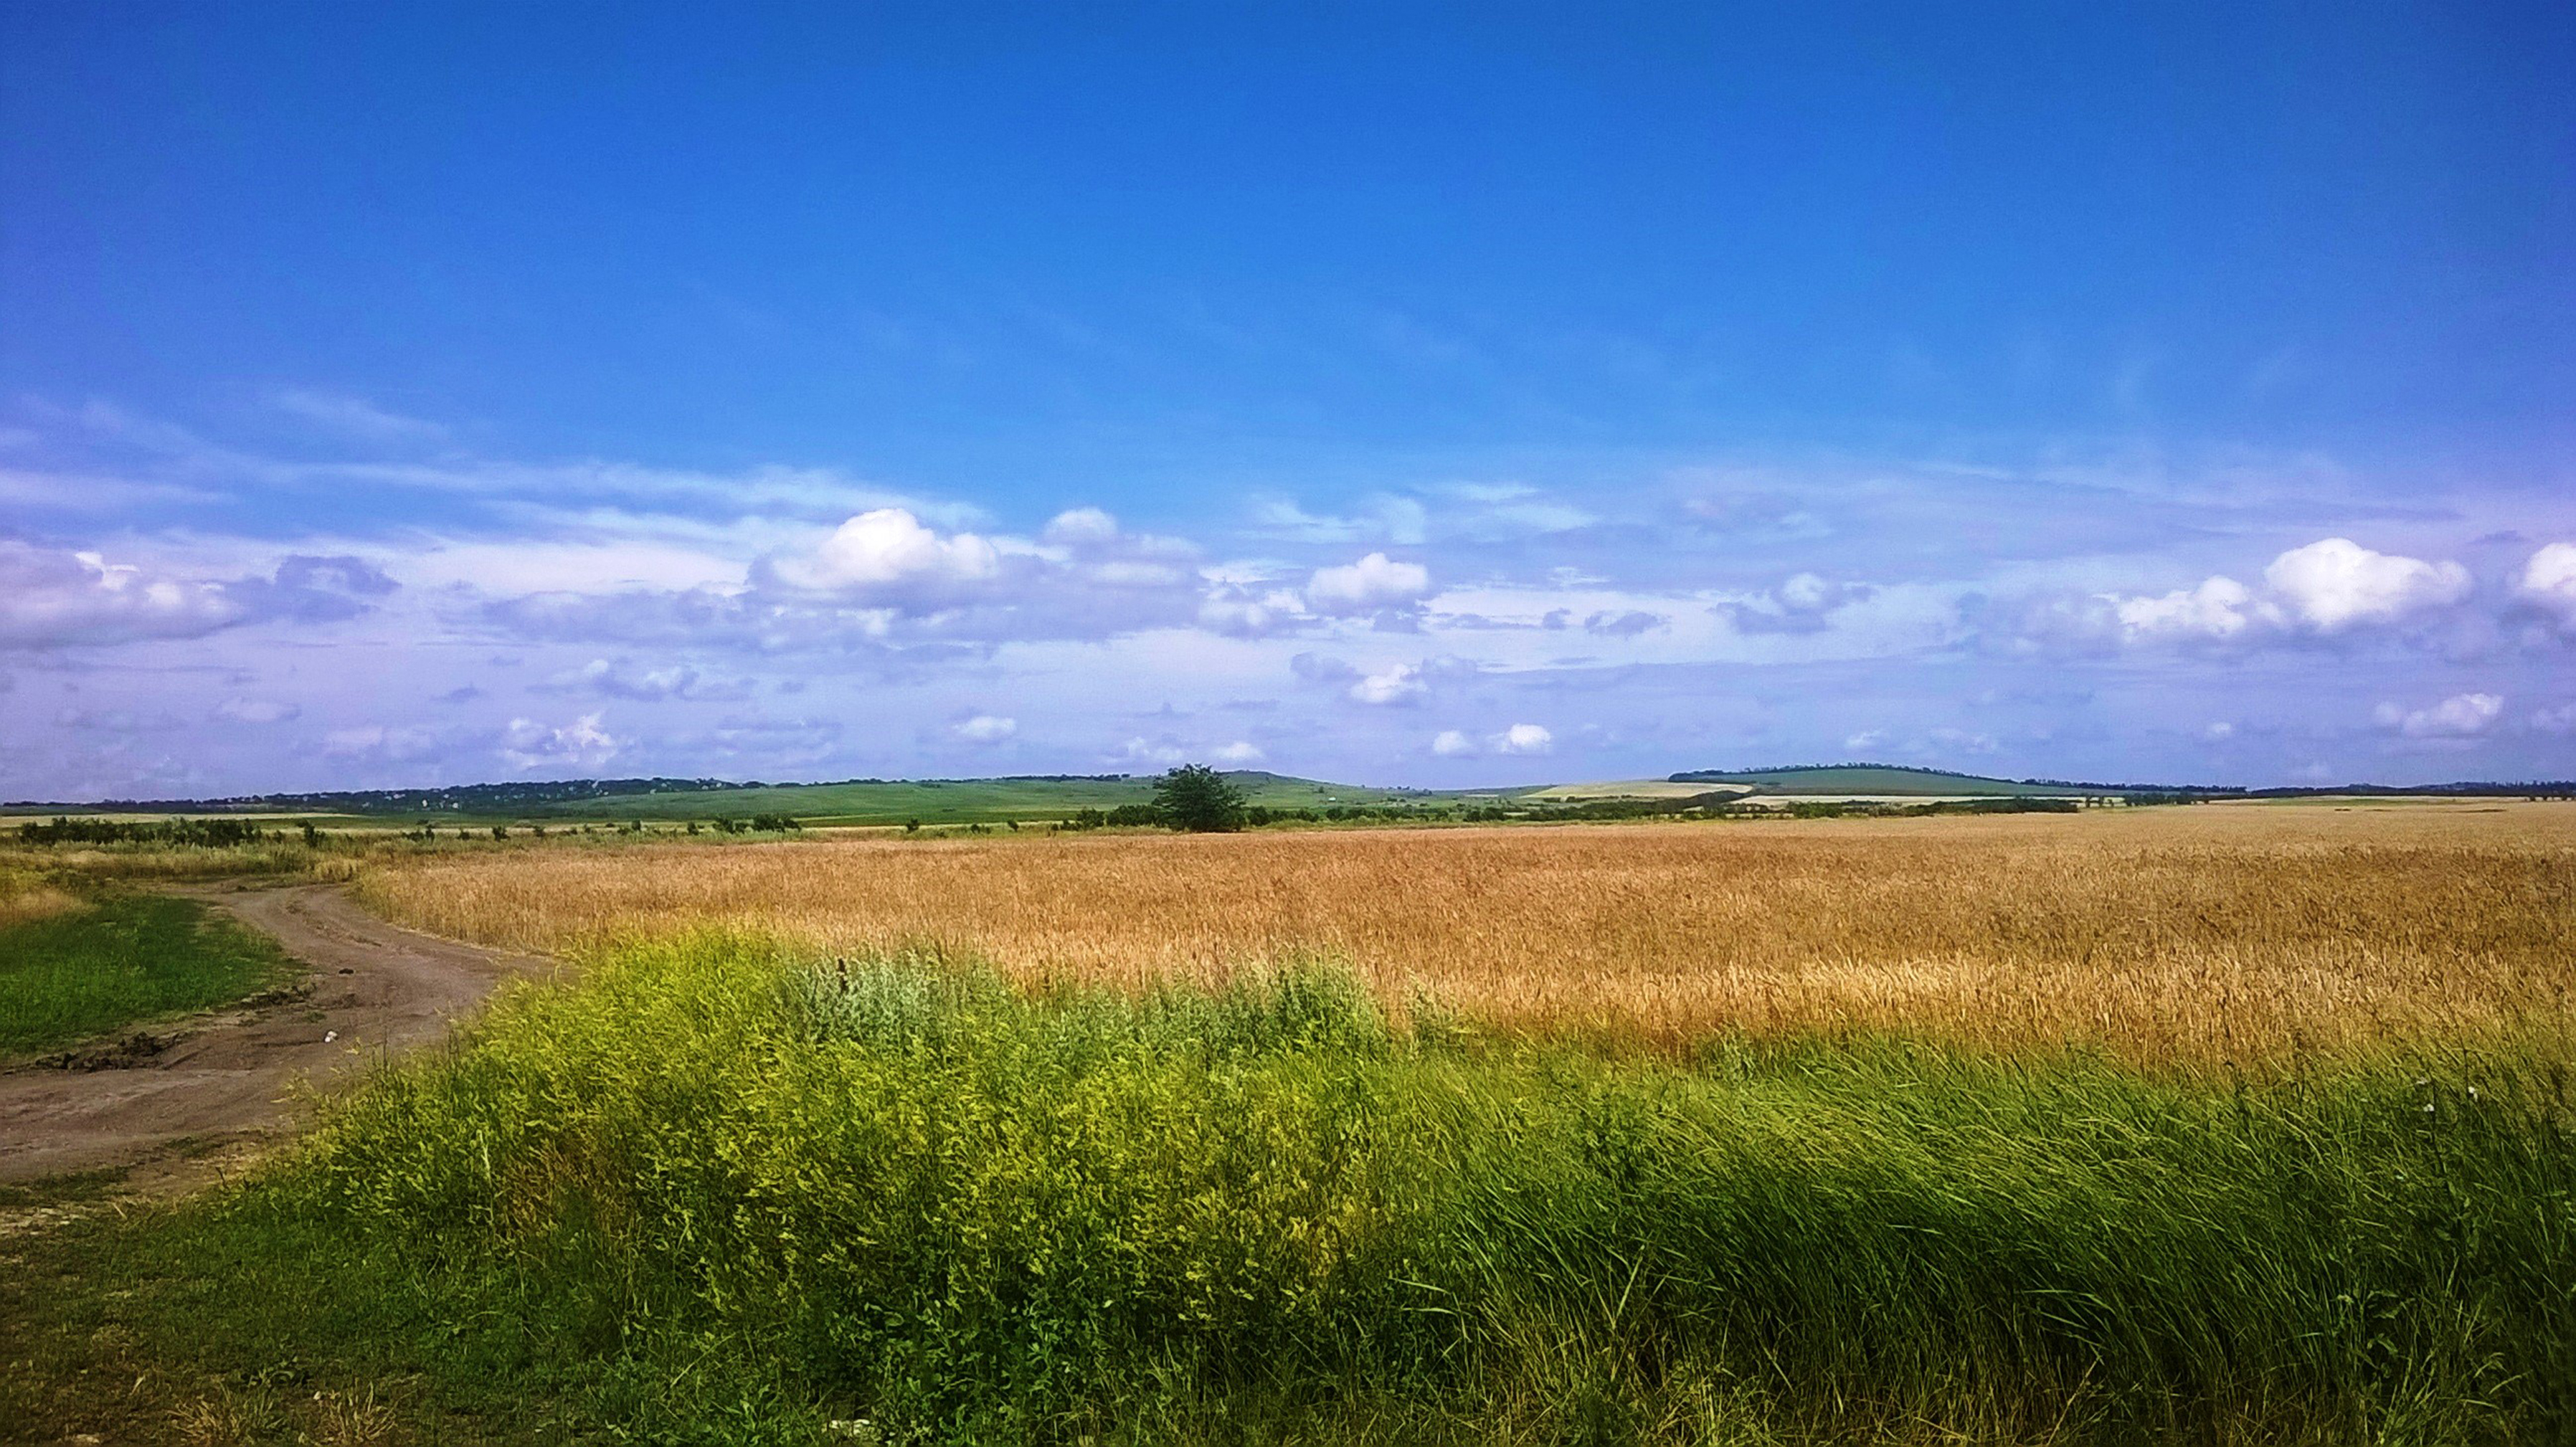
landscape, field, grass, blue sky, beautiful, grassland, natural landscape, sky, natural environment, prairie, nature, plain, steppe, land lot, meadow, ecoregion, cloud, pasture, grass family, paddy field, horizon, rural area, farm, plant, savanna, fen, agriculture, crop, wetland, hill, road